Juniata Valley School District

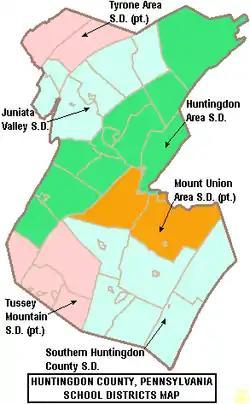

The Juniata Valley School District, commonly abbreviated JVSD, is a rural public school district based in the borough of Alexandria, Pennsylvania. The school district includes all of Alexandria borough, Petersburg borough, Barree Township, Logan Township, West Township, Morris Township and Spruce Creek township.